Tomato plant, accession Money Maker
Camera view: bottom (45 deg); turntable rotation: 0 degrees
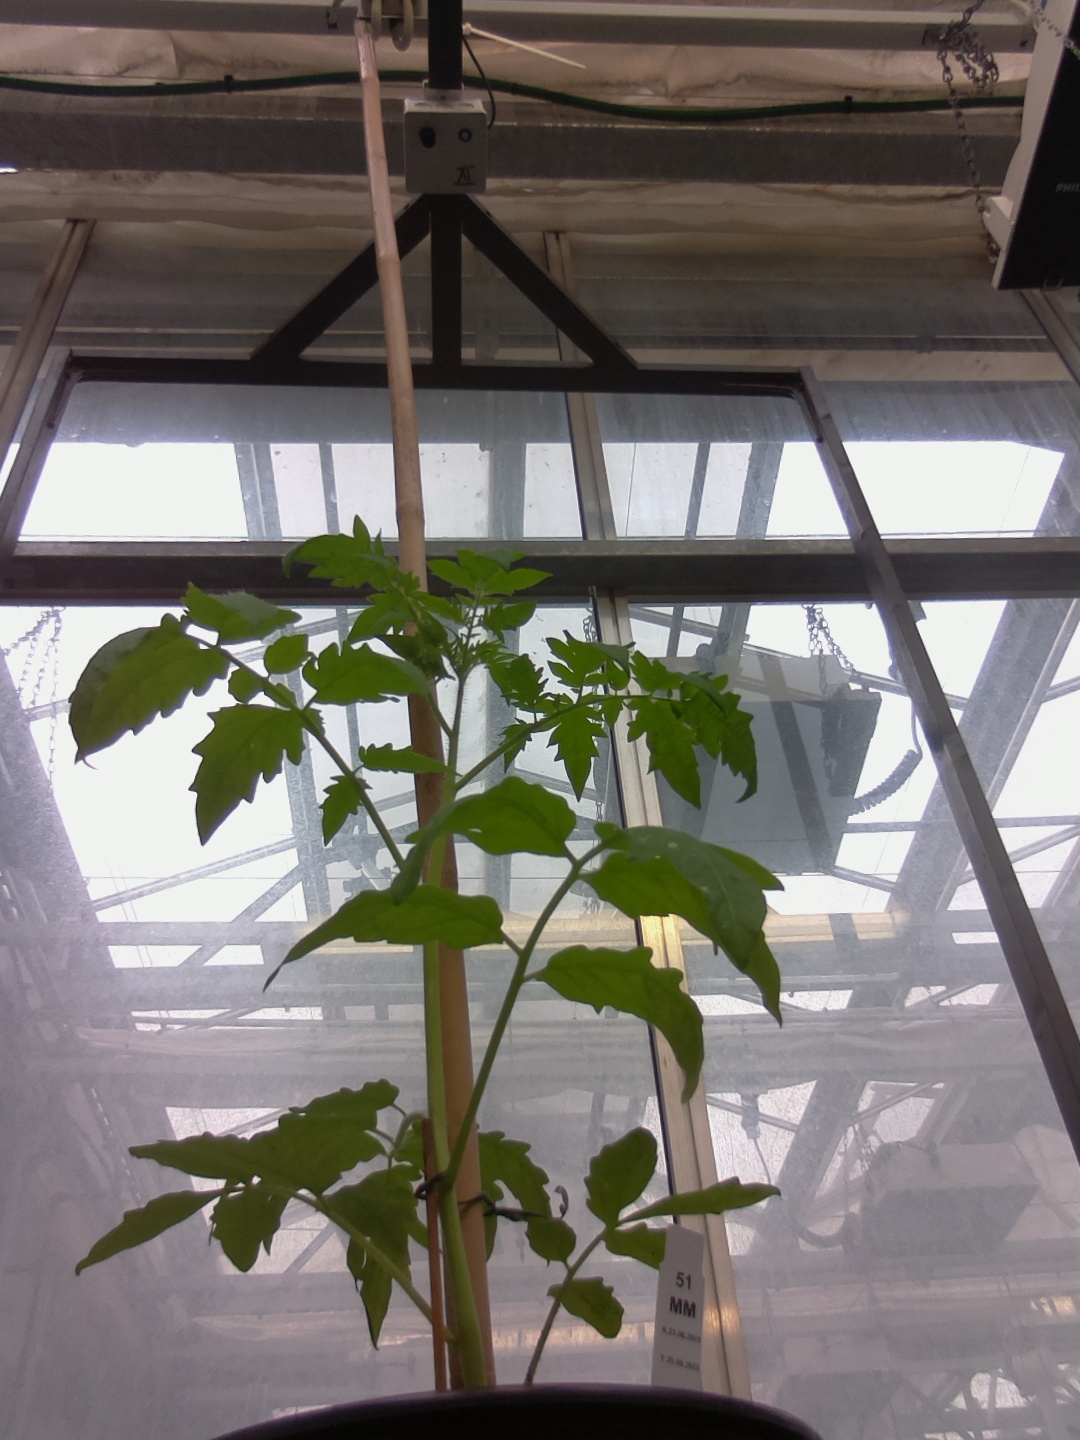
BBCH growth stage 13: 6 of true leaves visible